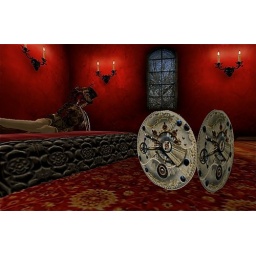
second floor - Red Room ...clock table by Miss Ceejay Writer